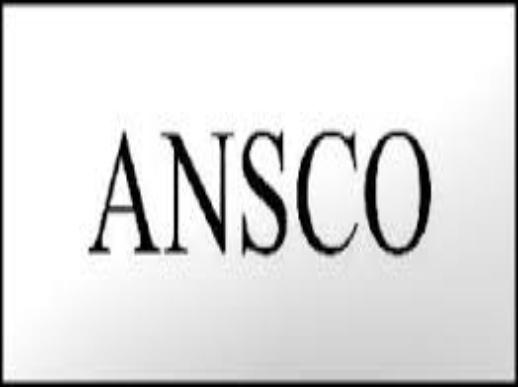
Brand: Ansco
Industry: Electronic